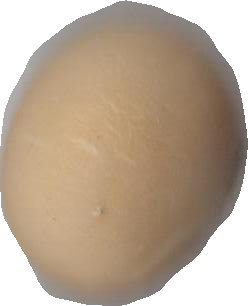
Variety: Grobogan